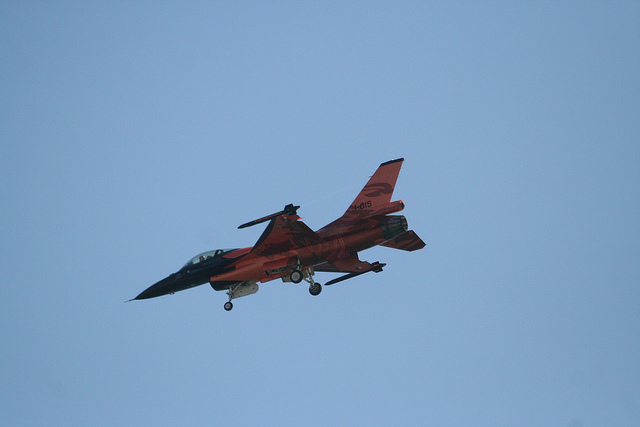
user: Given an image and a question. Answer the question in a short answer. Question: What kind of jet is that? Short Answer:
assistant: fighter